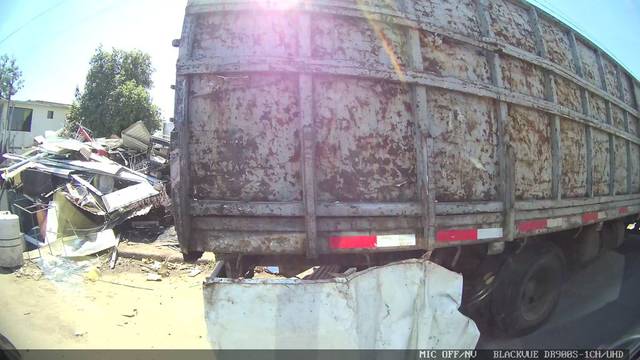
Region: Chile
Coordinates: -33.478, -70.711